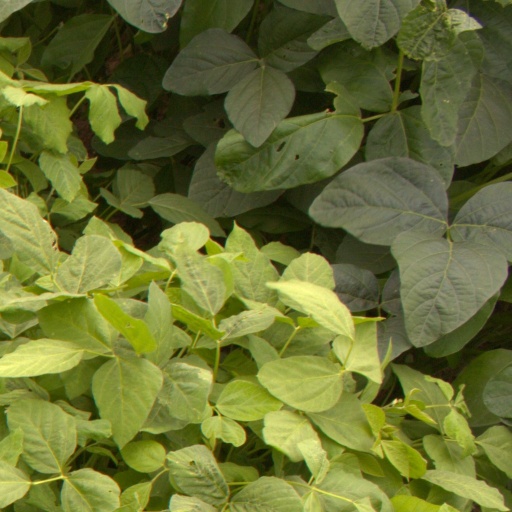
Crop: soybean